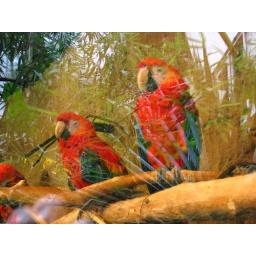
A weird shot of the birds and the trees in the glass at the same time.